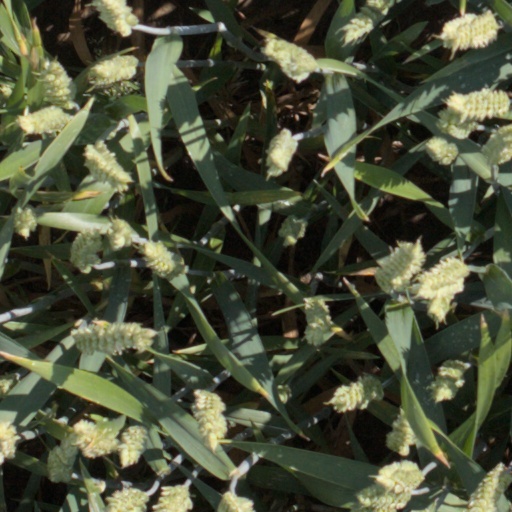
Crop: wheat